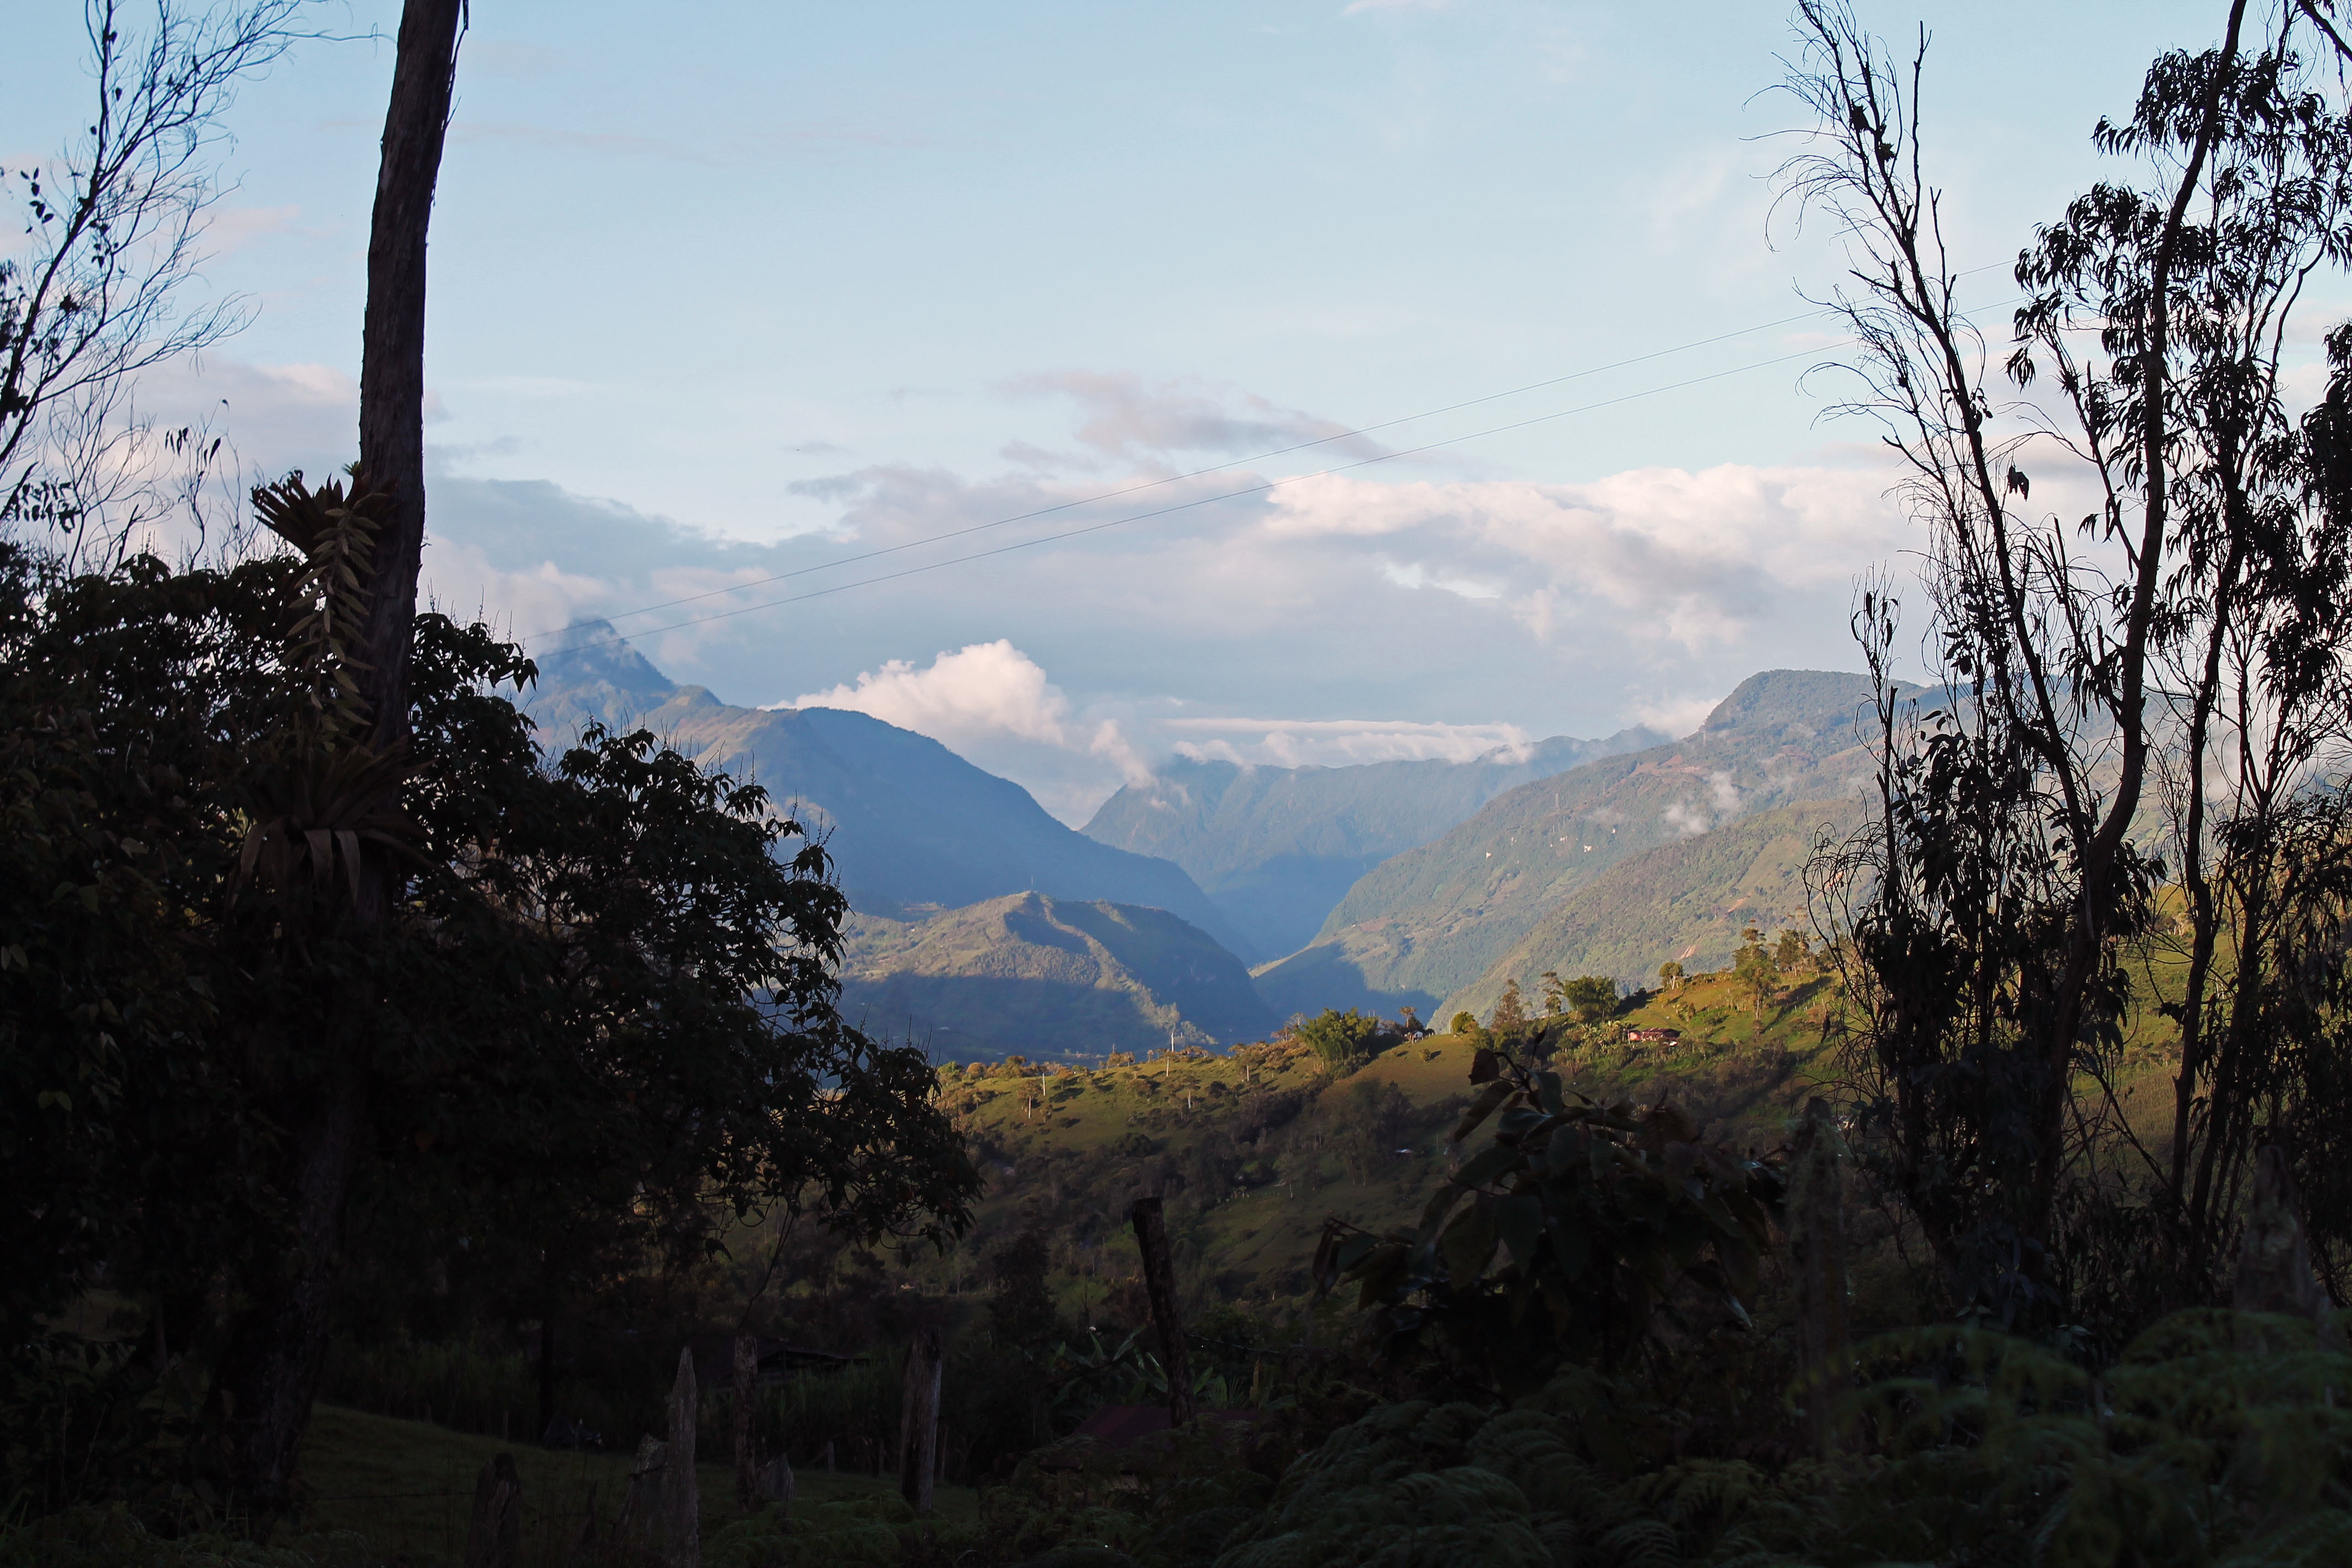
landscape, tree, nature, forest, wilderness, mountain, morning, hill, adventure, valley, mountain range, ridge, landform, geographical feature, mountainous landforms